Elasmosaurus

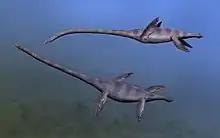
Drawing of two elasmosaurs underwater.

Welles took issue with White's classification in his 1943 revision of plesiosaurs, noting that White's characteristics are influenced by both preservation and ontogeny. He divided plesiosaurs into two superfamilies, the Plesiosauroidea and Pliosauroidea, based on neck length, head size, ischium length, and the slenderness of the humerus and femur (the propodialia). Each superfamily was further subdivided by the number of heads on the ribs, and the proportions of the epipodialia. Thus, elasmosaurids had long necks, small heads, short ischia, stocky propodialia, single-headed ribs, and short epipodialia. Pierre deSaint-Seine in 1955 and Alfred Romer in 1956 both adopted Welles' classification. In 1962 Welles further subdivided elasmosaurids based on whether they possessed pelvic bars formed from the fusion of the ischia, with "Elasmosaurus" and "Brancasaurus" being united in the subfamily Elasmosaurinae by their sharing of completely closed pelvic bars.